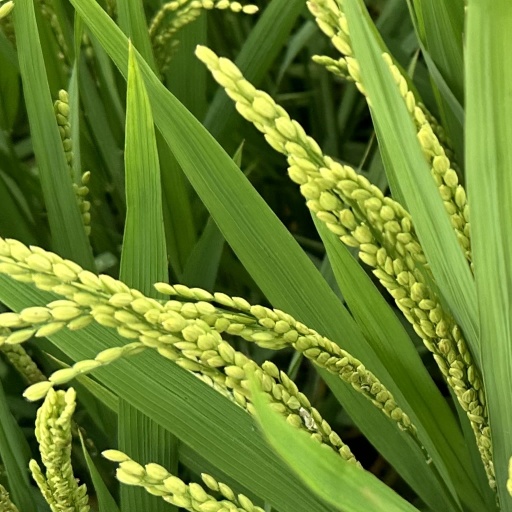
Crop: rice